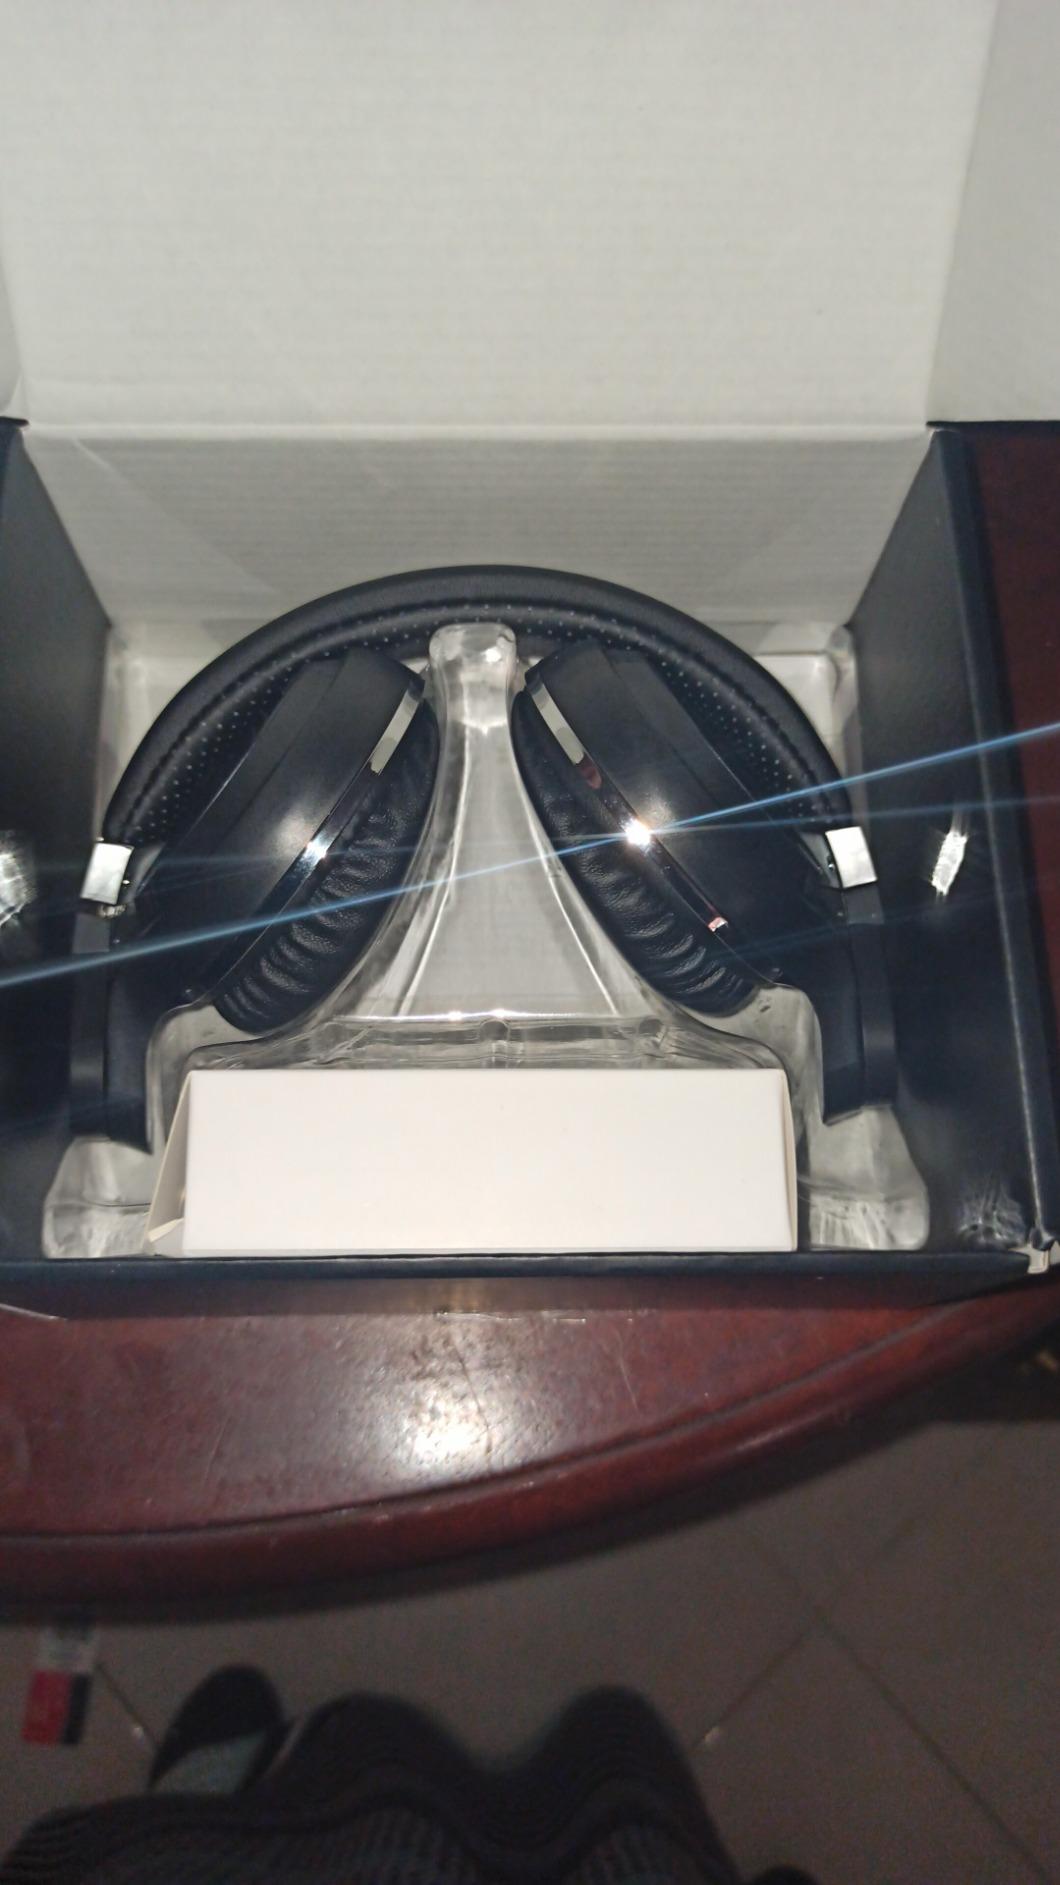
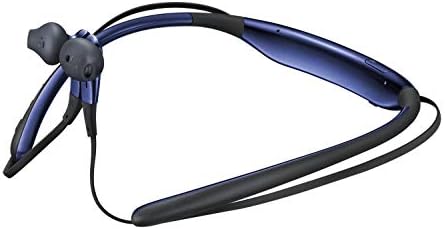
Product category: headphones
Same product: no